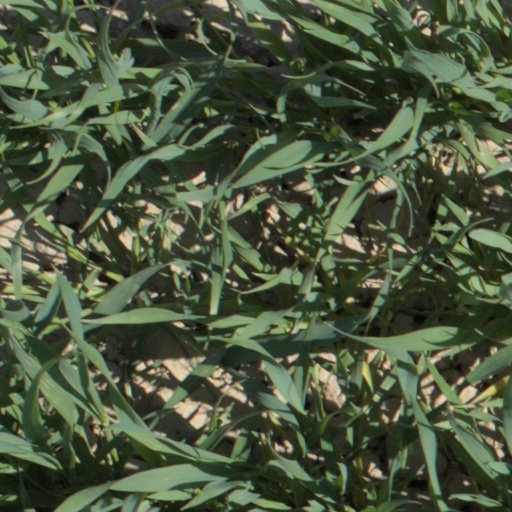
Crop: wheat